Lotus Esprit

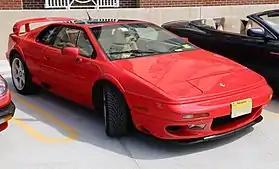
1999 Lotus Esprit V8

The Lotus Esprit is a sports car built by Lotus Cars from 1976 to 2004 at their Hethel, England factory. It has a rear mid-engine, rear-wheel-drive layout. Together with the Lotus Elise / Exige, it is one of Lotus' most long-lived models.